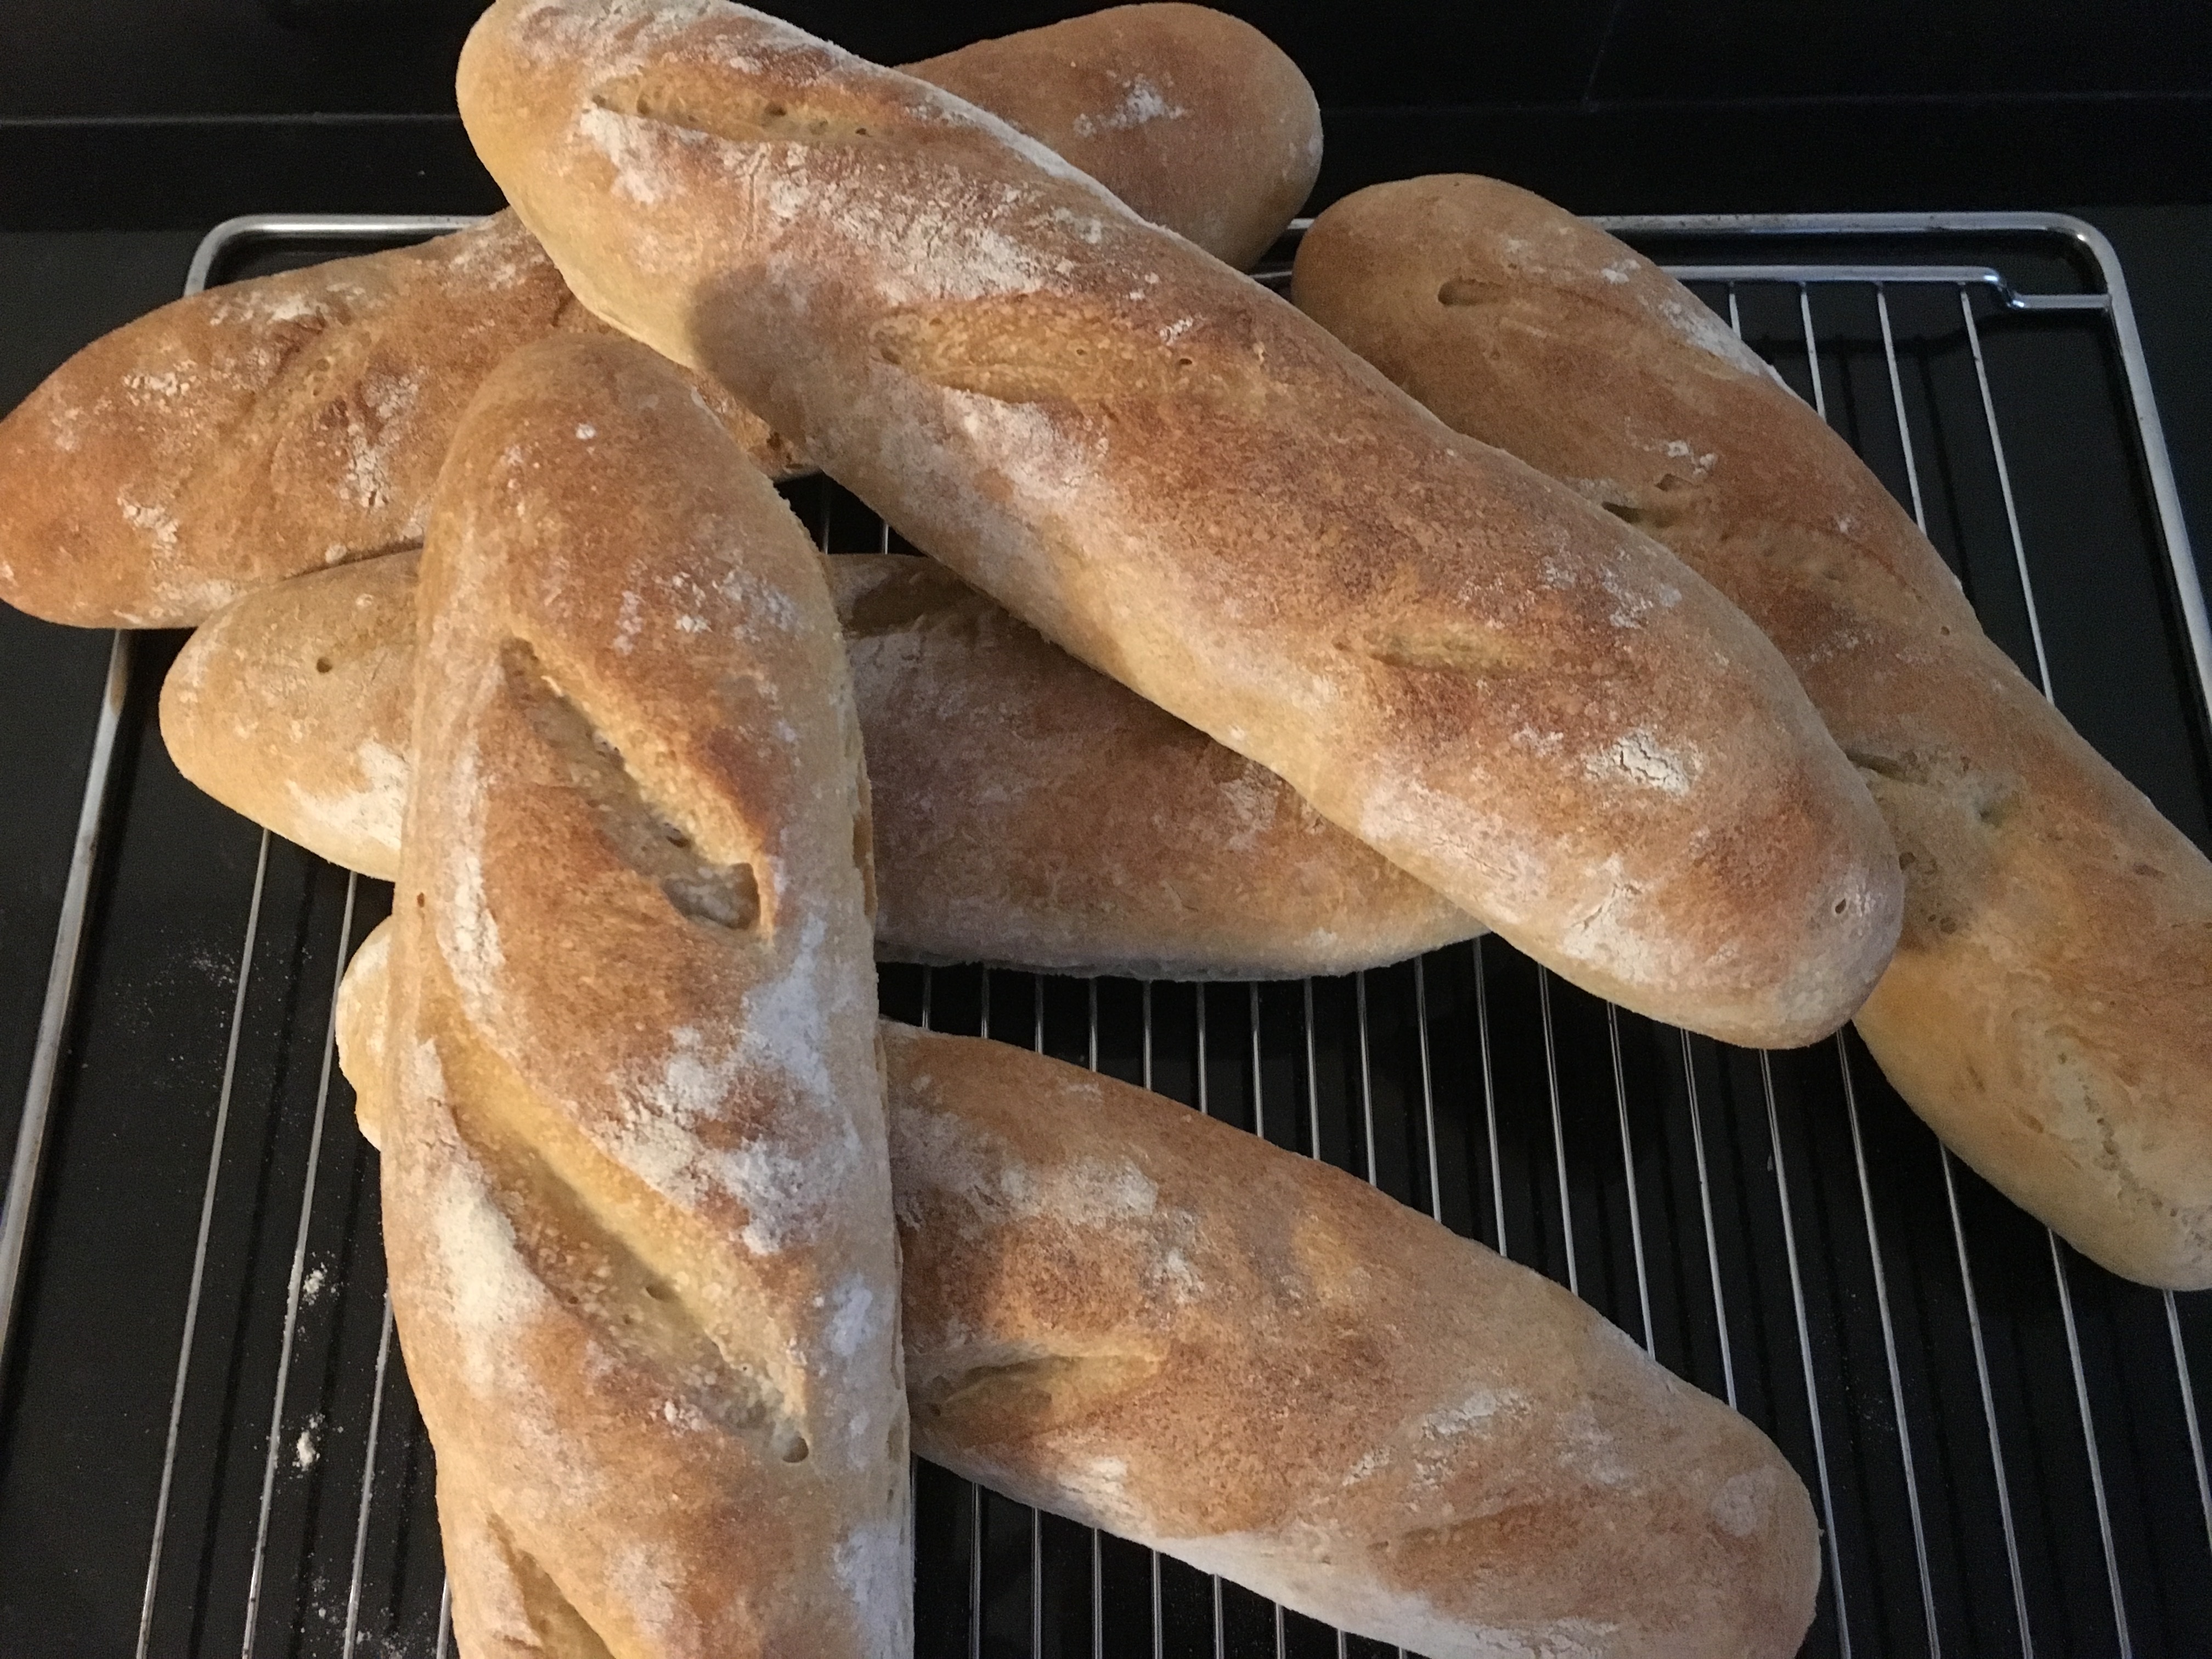
france, food, breakfast, baking, dessert, bread, baguette, pastries, ciabatta, baked goods, challah, white bread, snack food